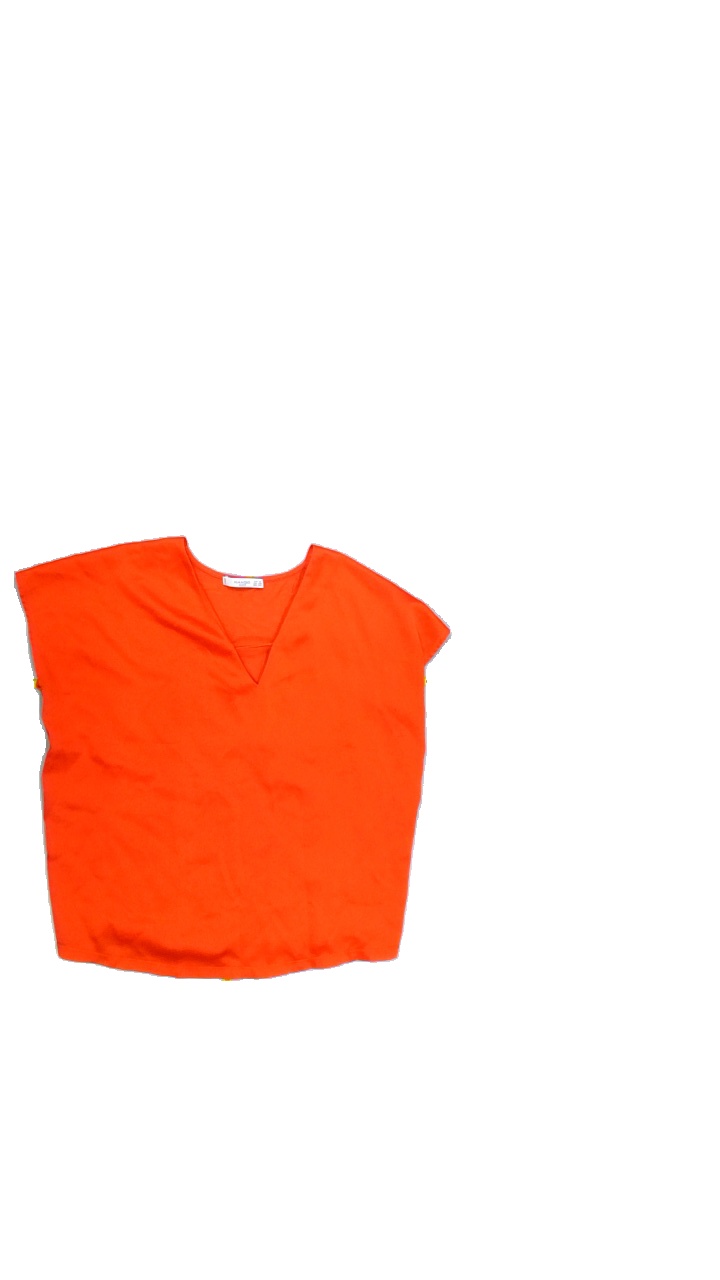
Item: Blouse (Ladies)
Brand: Mango
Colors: Red
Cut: Regular, V-collar
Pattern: Plain
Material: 50%polyester 50%viscose
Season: All
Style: No trend
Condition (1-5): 4
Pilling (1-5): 4
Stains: No
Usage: Export
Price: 50-100